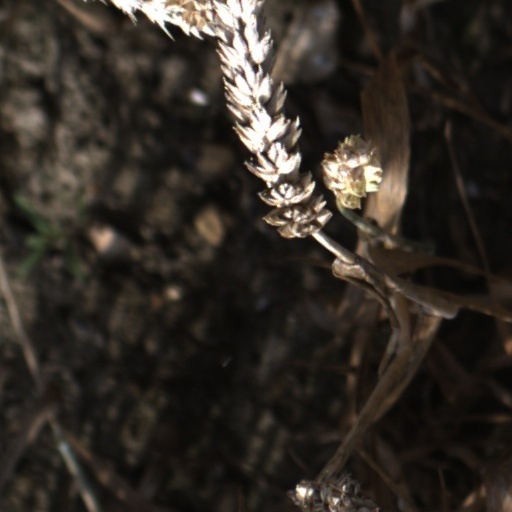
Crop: wheat